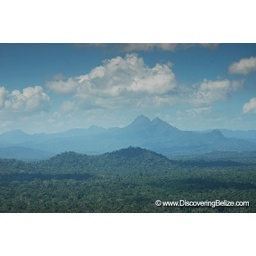
Victoria Peak is the highest mountain in Belize, standing at 3,675 feet.